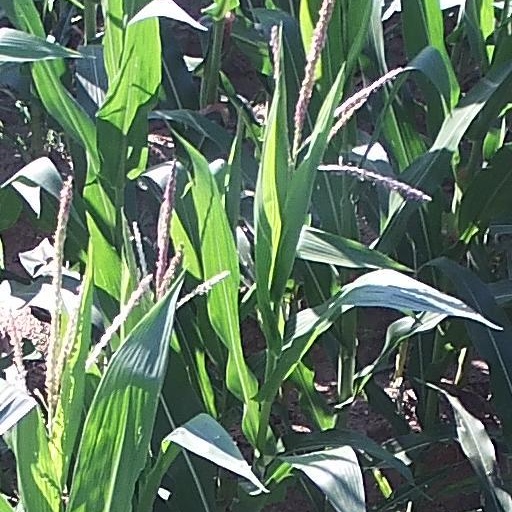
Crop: maize; corn